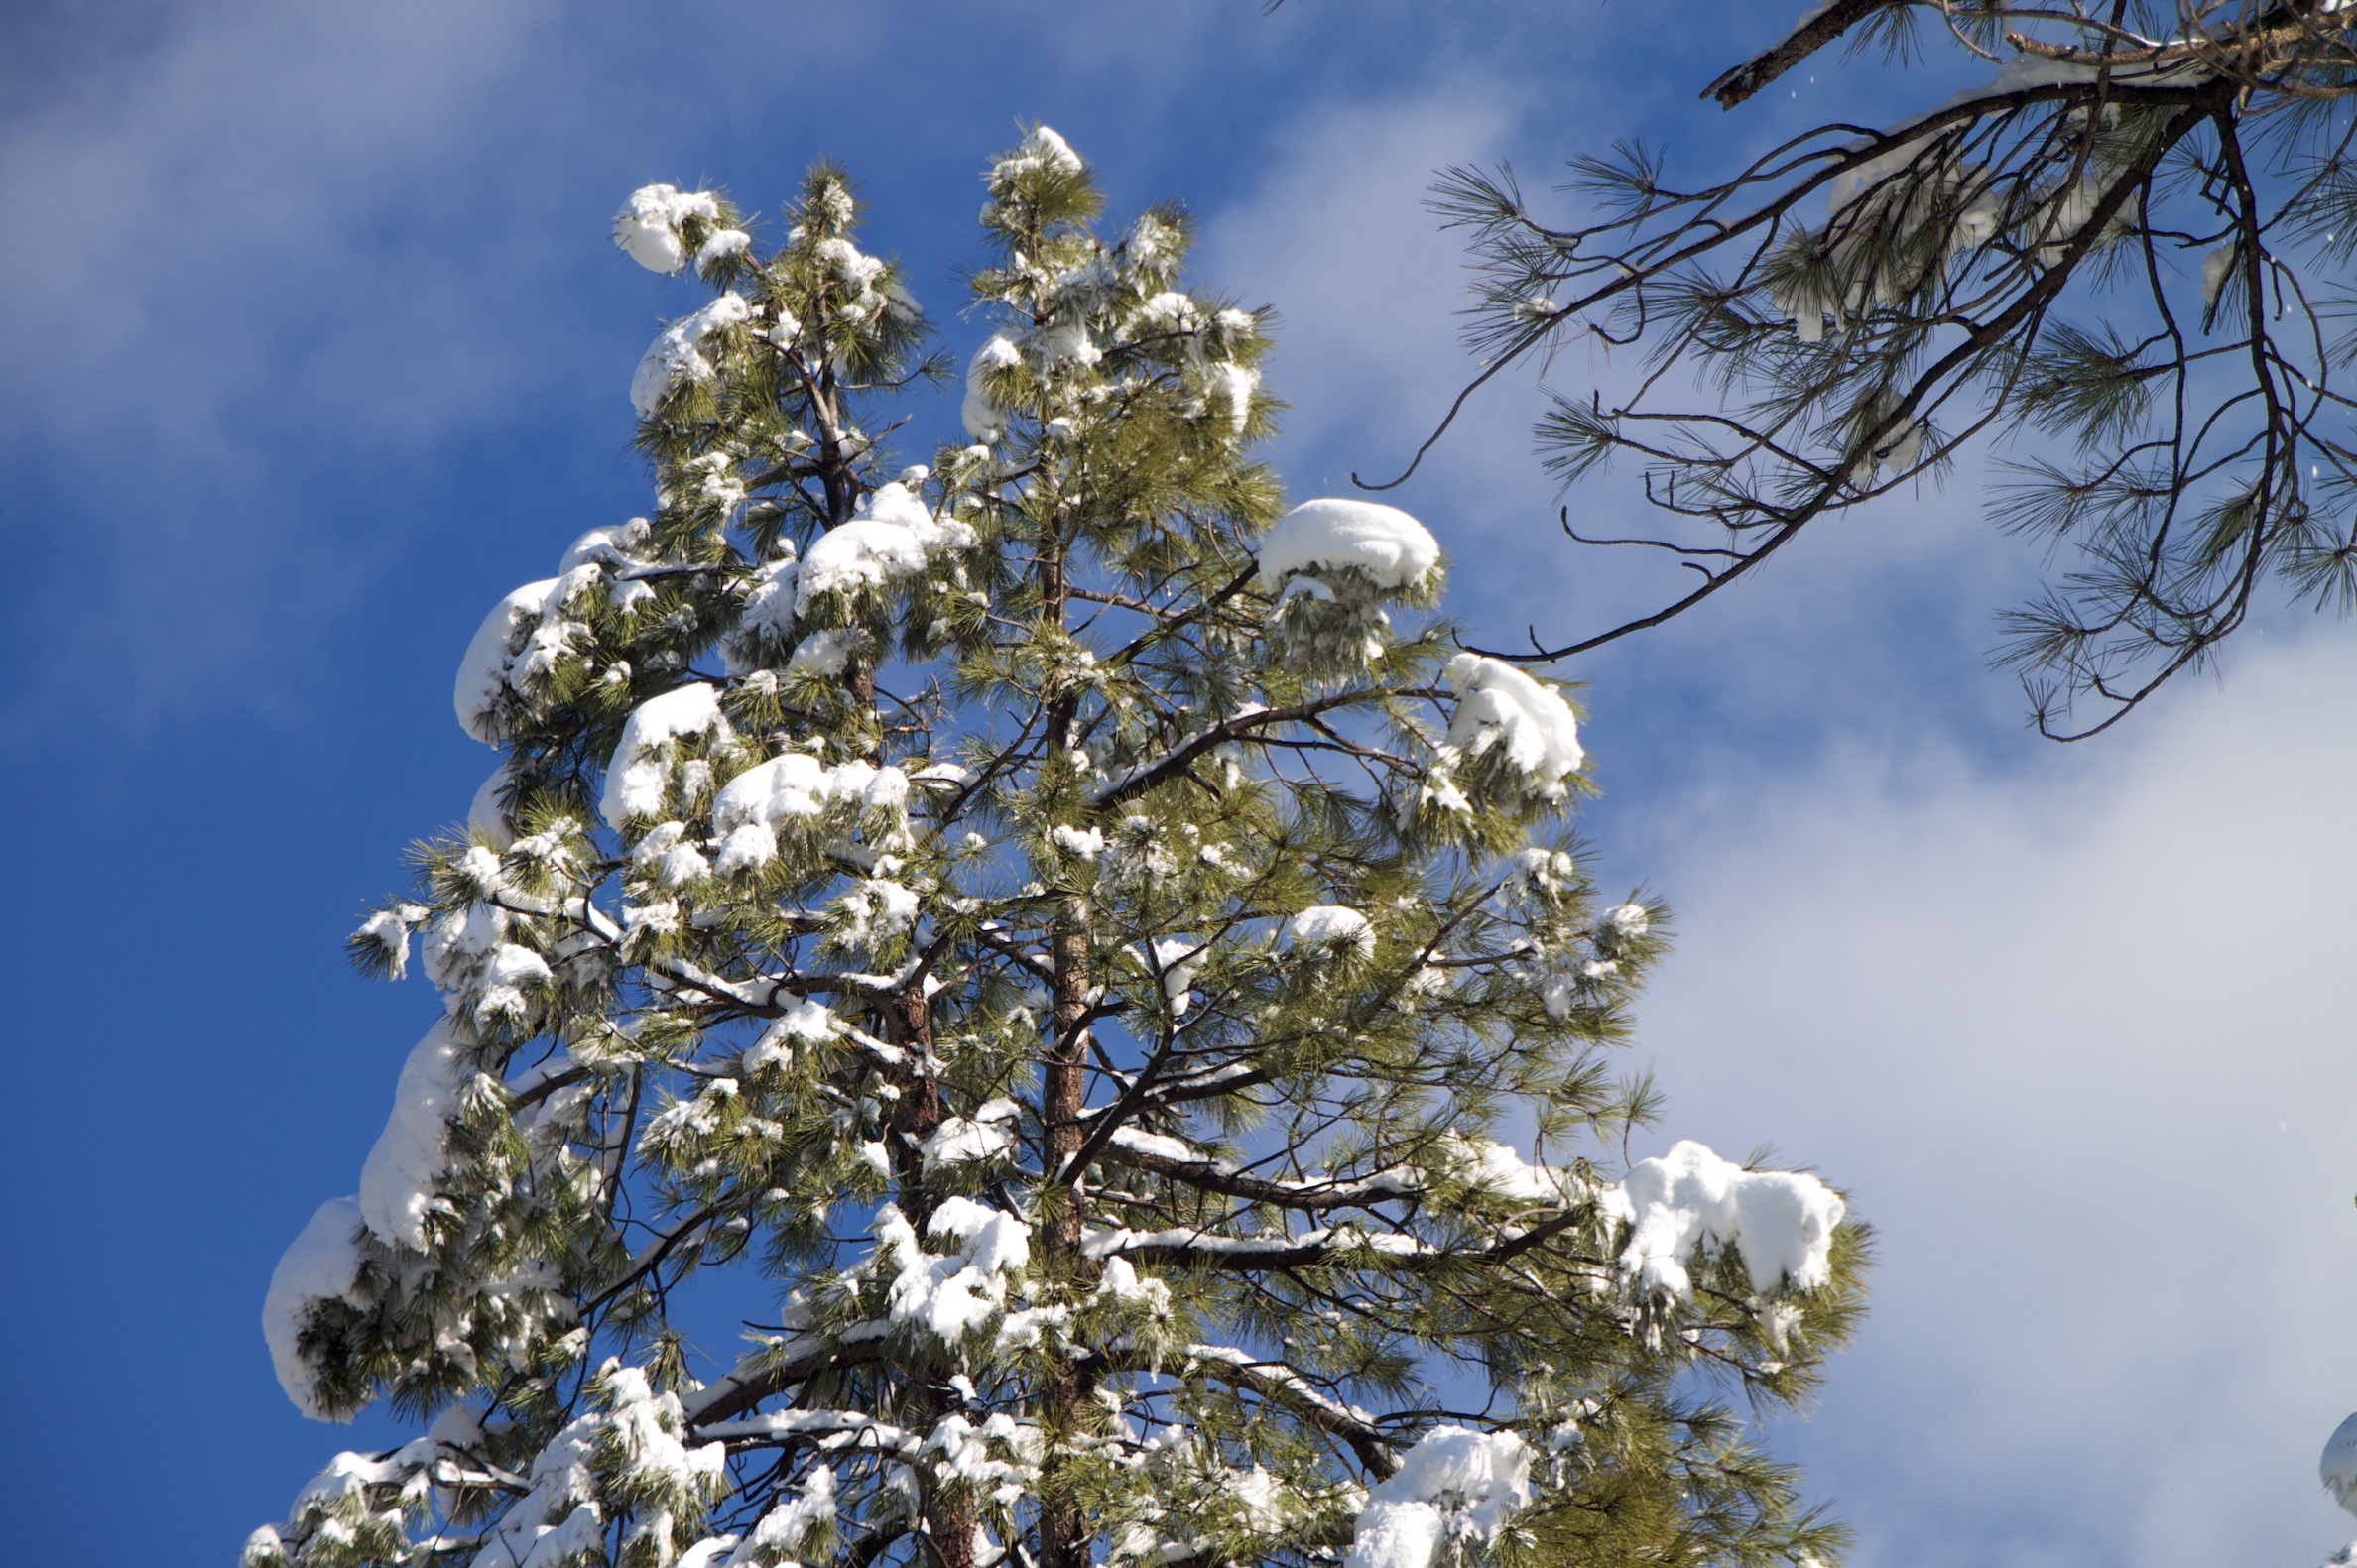
tree, nature, branch, blossom, snow, winter, plant, sky, sunlight, leaf, flower, frost, ice, spring, reflection, weather, blue, flora, season, freezing, woody plant